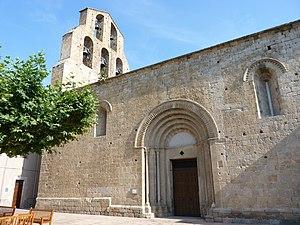
Église Sainte-Marie, Agullana (Haut-Ampurdan, Gérone, Catalogne, Espagne) Català: Església Santa Maria, Agullana (Alt Empordà, Girona, Catalunya, Espanya) Español: Iglesia Santa Maria, Agullana (Alto Ampurdán, Gerona, Cataluña, España) This is a photo of a monument indexed in the Catalan heritage register of Béns Culturals d'Interès Nacional and the Spanish heritage register of Bienes de Interés Cultural under the reference RI-51-0005082.
L'église Sainte-Marie d'Agullana est un édifice religieux situé dans la commune d'Agullana, en Catalogne. Elle est classée dans l'Inventaire du patrimoine architectural de Catalogne et déclarée monument historique en tant que bien culturel d'intérêt national depuis 1984.